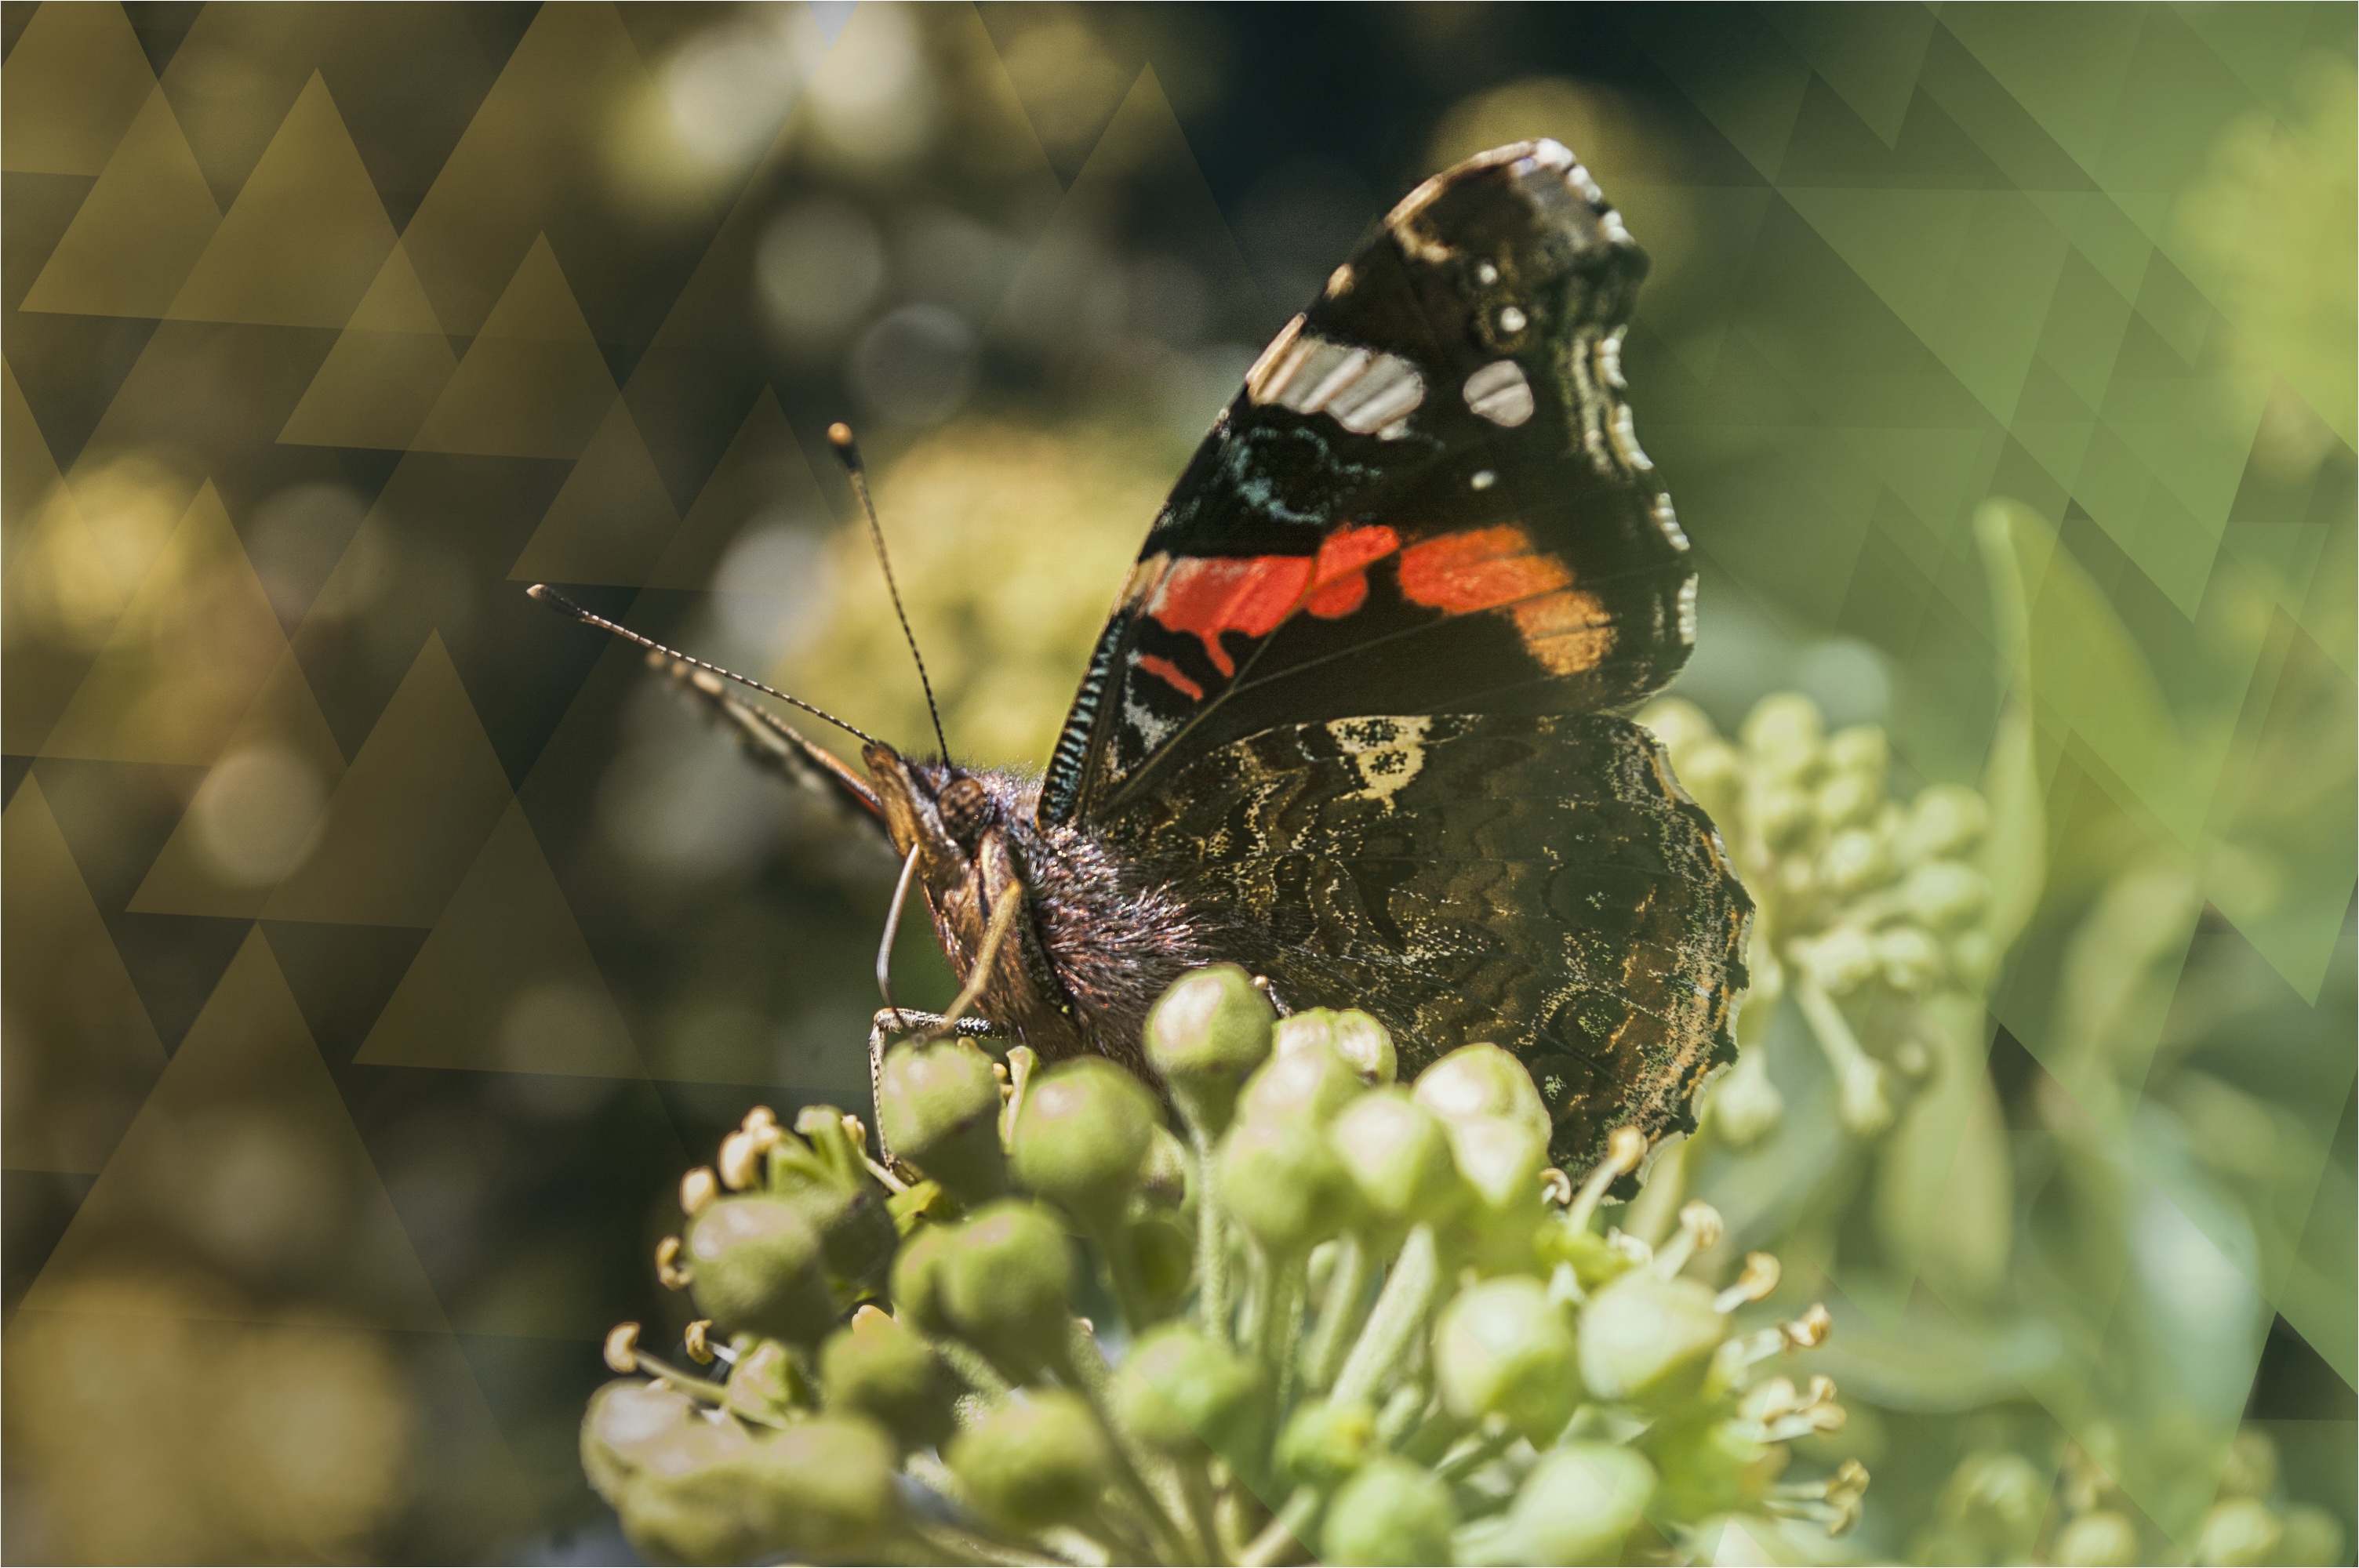
nature, flower, wildlife, green, insect, macro, botany, butterfly, flora, fauna, invertebrate, close up, macro photography, arthropod, pollinator, moths and butterflies